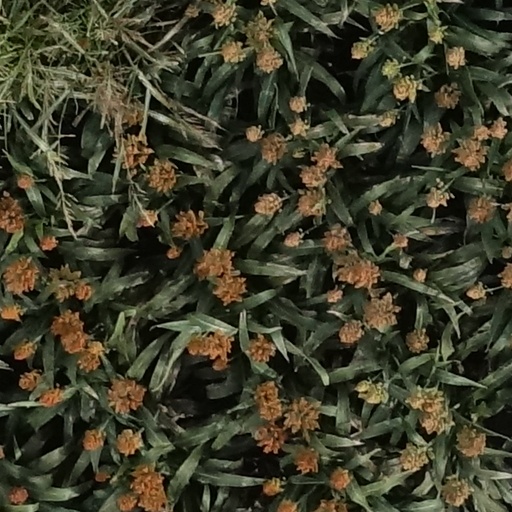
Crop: sorghum